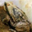
Label: frog